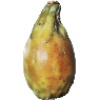
Label: cactus_fruit